Horace Henry Baxter

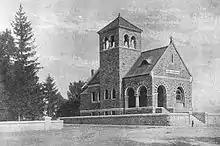
H. H. Baxter Memorial Library, Rutland, Vermont. Now the Rutland Jewish Center.

In 1841 Baxter married Eliza Wales of Bellows Falls. They had no children, and Eliza died in 1849. In 1851 Baxter married Mary Roberts of Manchester, Vermont. They had two sons, Henry (1856-1860) and Hugh (1862-1945). Hugh Baxter was one of America's first well-known pole vaulters. He held the national title from 1883 to 1886 and set a world record of 11' 1/2" in 1883. He was beaten only once during his pole-vaulting career, which continued until 1895.